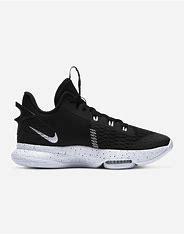
Brand: Nike
Model: Lebron Witness 5